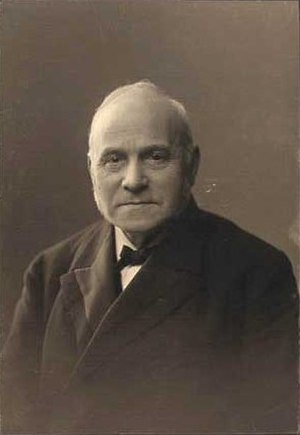
Meyer Hertz
Meyer Hertz fotograferet af Elfelt
Meyer Hertz var en dansk fabrikant.